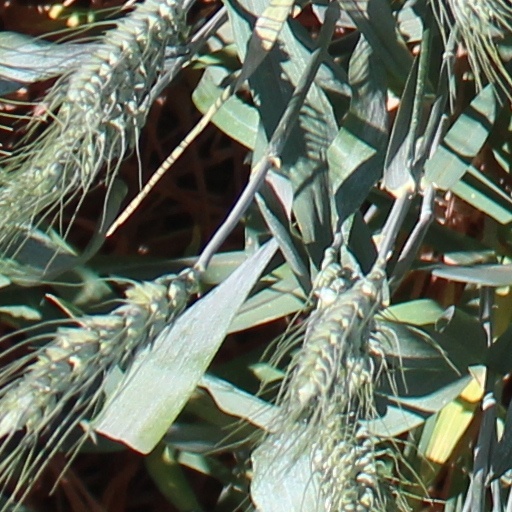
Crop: wheat